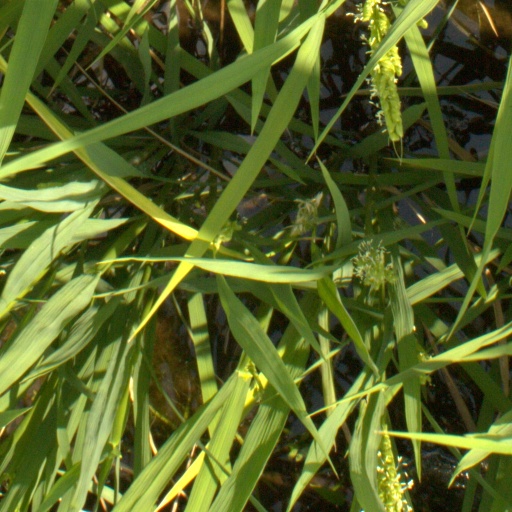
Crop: rice